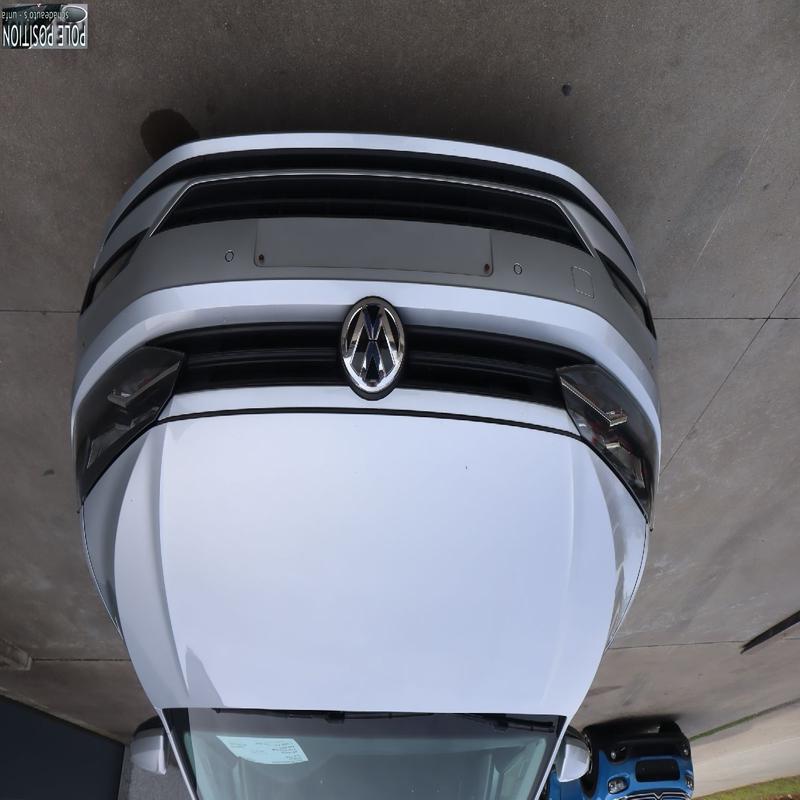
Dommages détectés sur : plaque d'immatriculation avant, capot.
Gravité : majeur